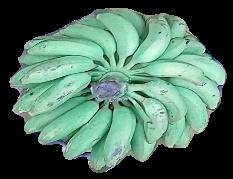
Variety: elakki-bale
Grade: grade1